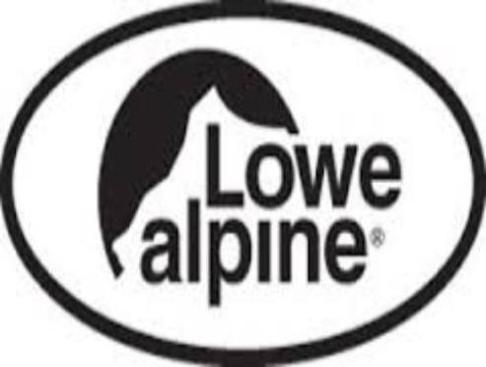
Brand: lowe alpine
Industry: Sports